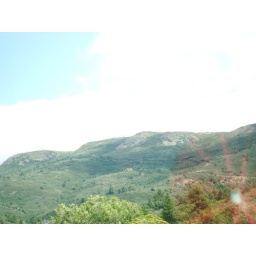
flower in the window